Randolph, Tennessee

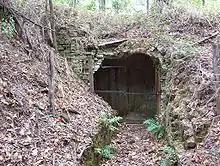
Entrance of the powder magazine at Fort Wright (2008)

Fort Wright was the first Confederate Army fortification built at Randolph. On January 20, 1861, the Memphis "Appeal" published a pro-secessionist proposal to build a fort at Randolph to defend Memphis. In April 1861, Tennessee Governor Isham G. Harris ordered to establish a camp and complete the fortification at Randolph. About 5,000 troops from Tennessee, Arkansas and the Confederate Army were stationed at the location to accomplish the task. By June 1861, fifty cannons were reported to be ready at Fort Wright.